McGehee National Guard Armory

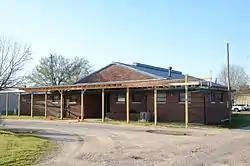

The McGehee National Guard Armory is a historic armory building at 1610 South First Street in McGehee, Arkansas. The armory, built in 1954, is a single story cinder block building faced in brick veneer. The metal gable roof is supported by a steel frame, with clerestory awning windows on either side. The large central area is surrounded on three sides by single story flat-roofed sections housing offices, kitchen space, and other support areas. The design of the building is typical of those produced by the Arkansas National Guard at that time. The building was used by the National Guard until 2005, and was given to the city the following year.